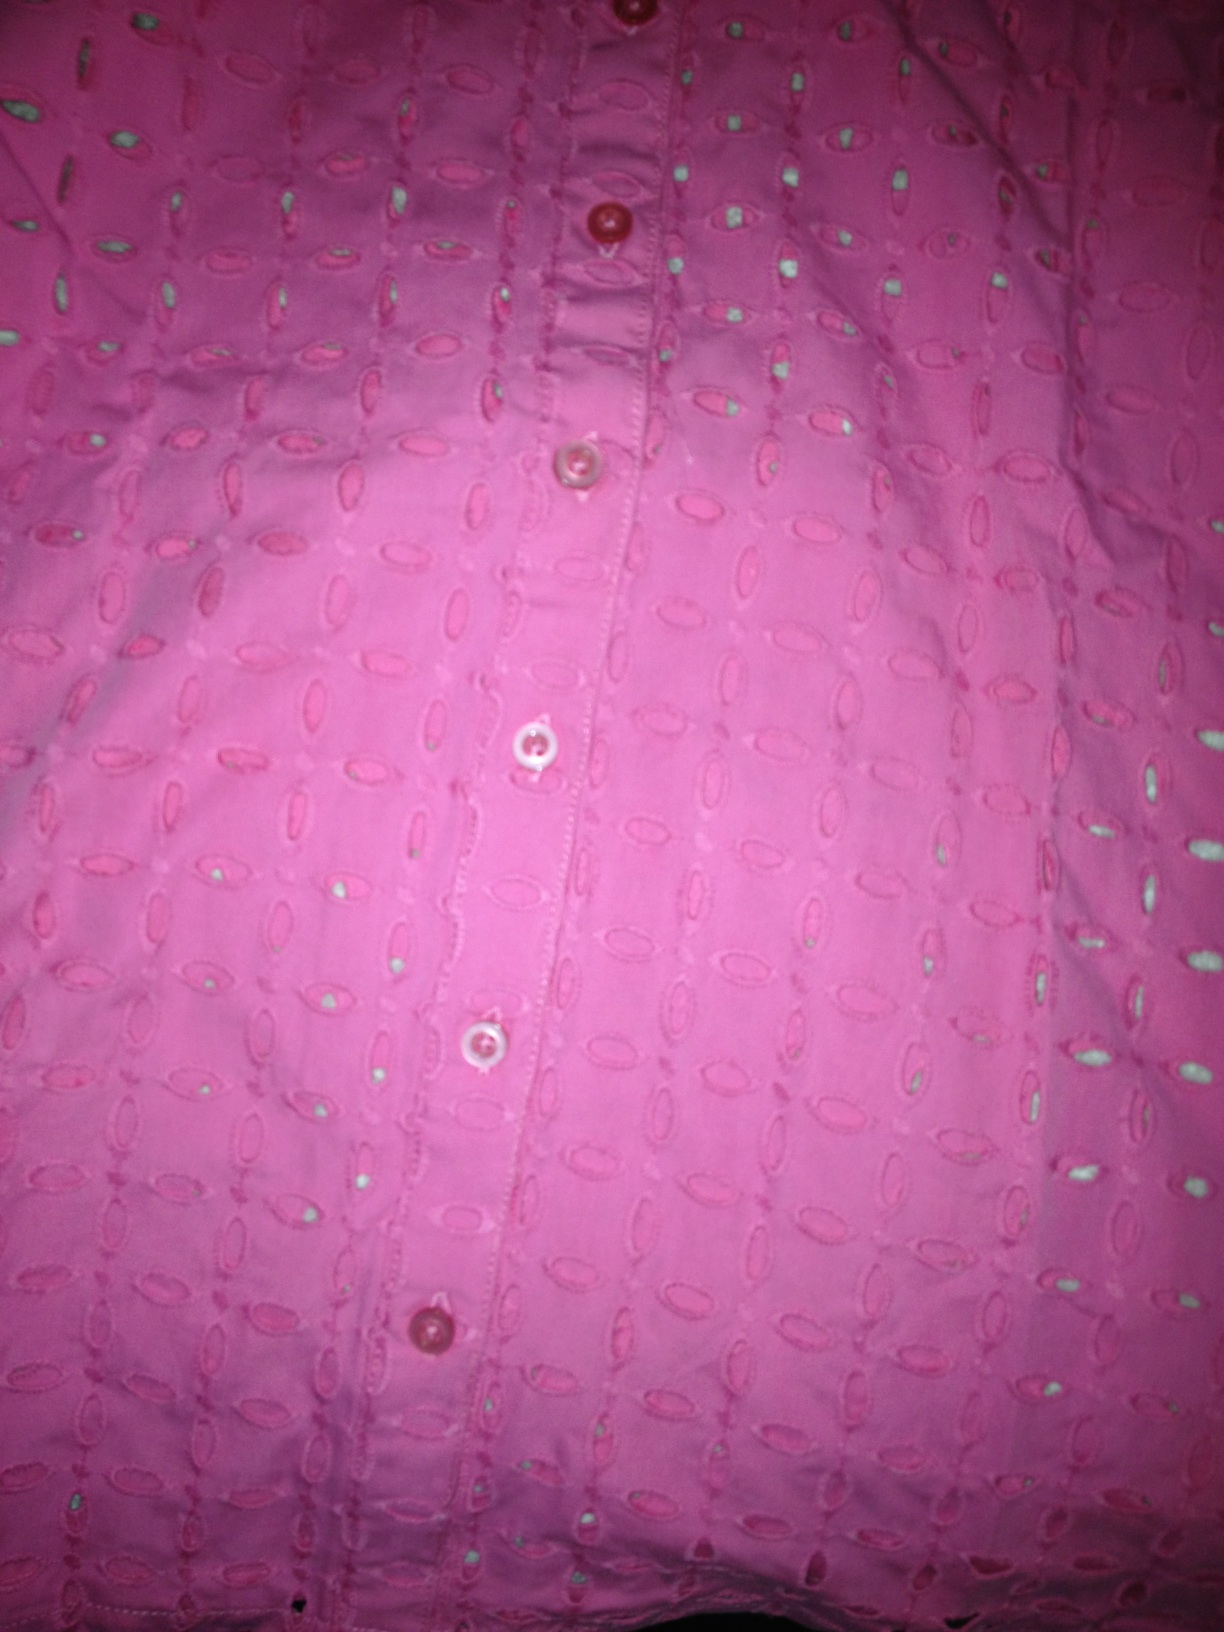Question: Please tell me what color this shirt is.
Answer: pink